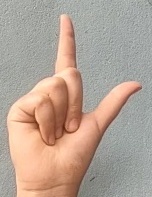
ASL sign: L